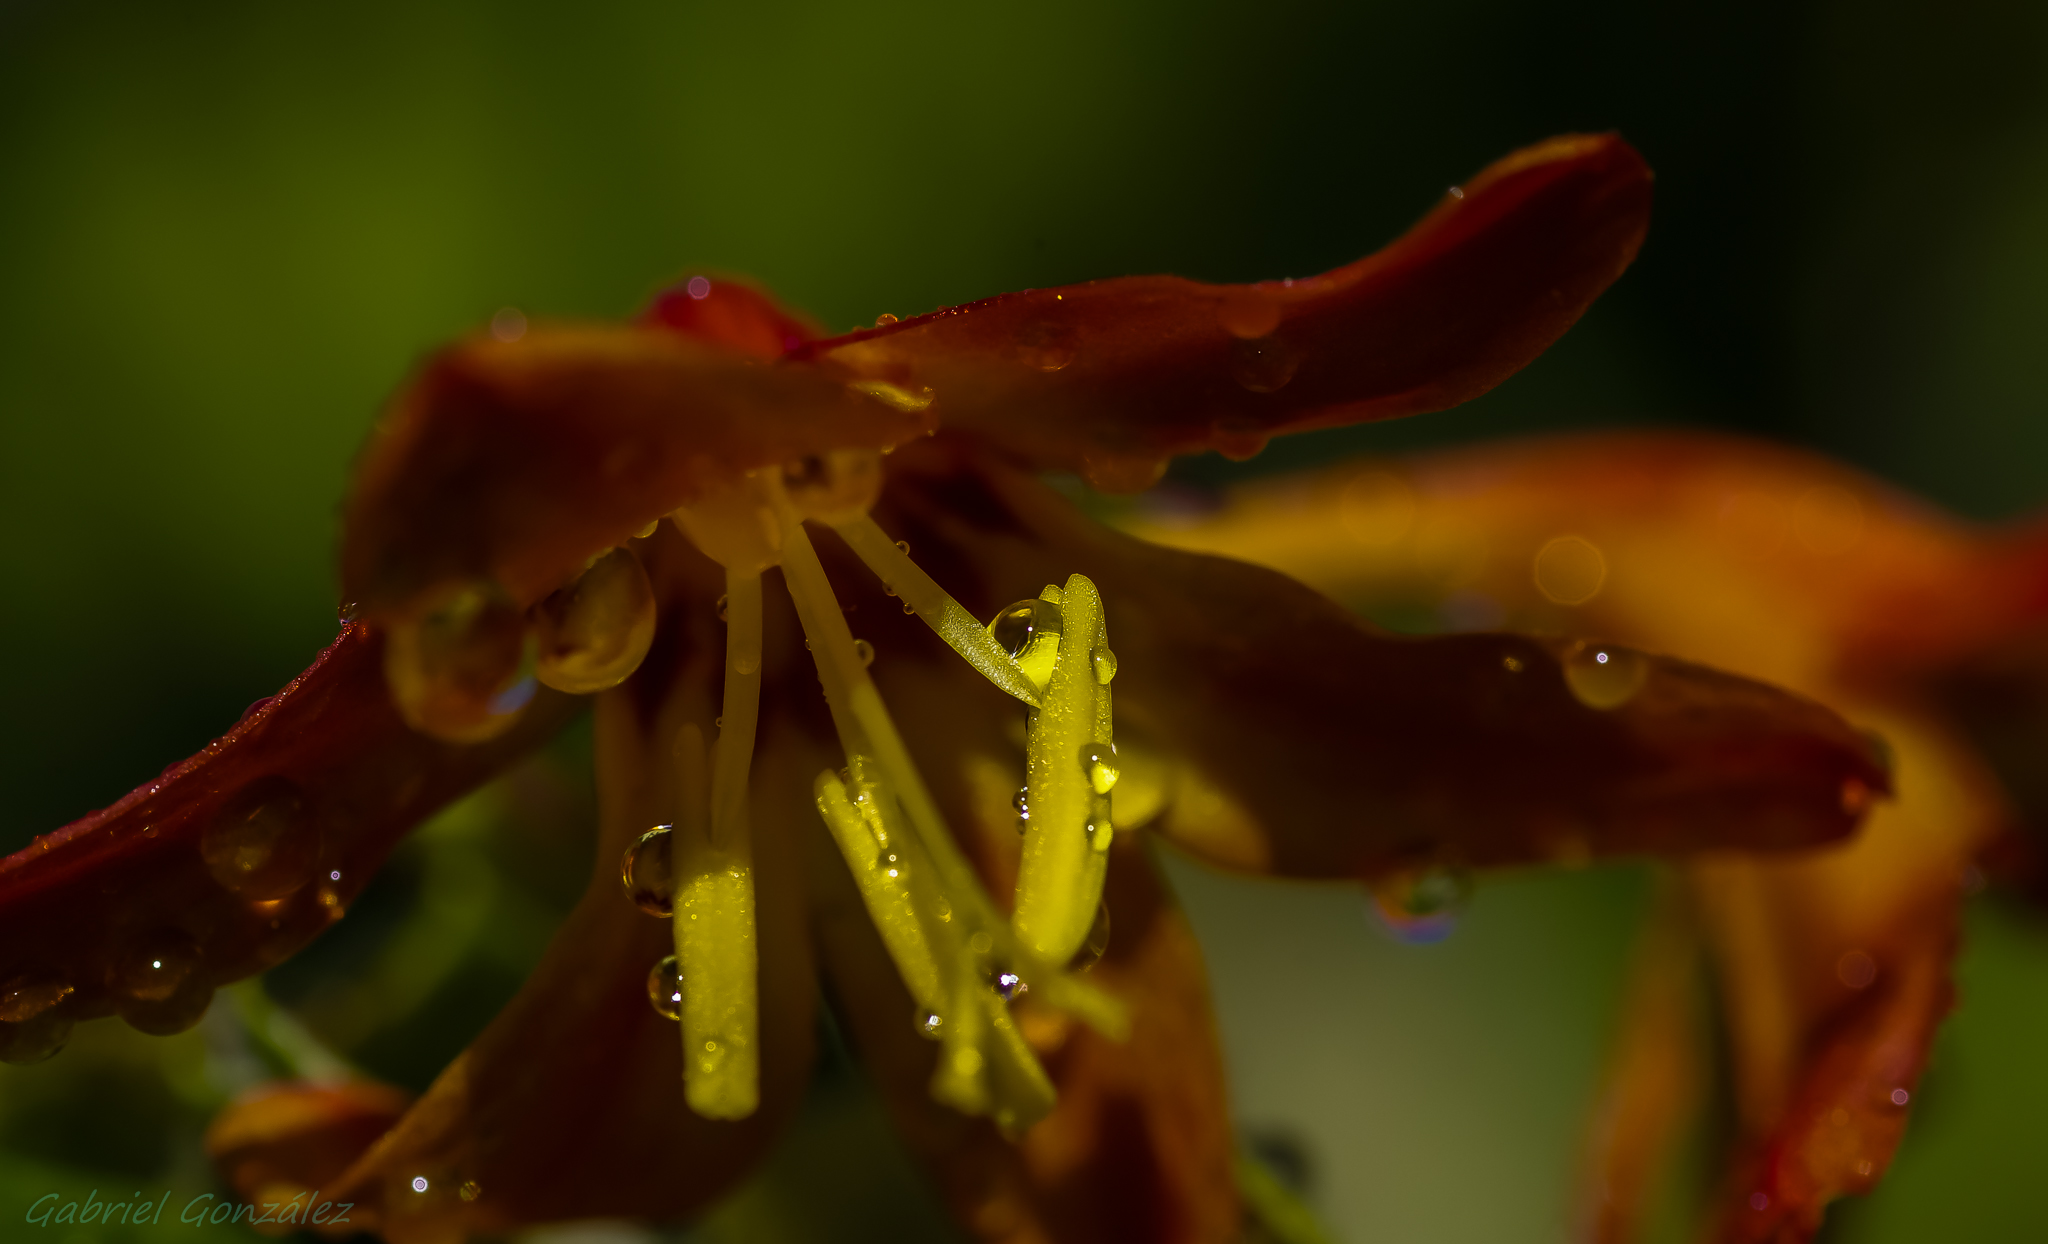
nature, plant, photography, leaf, flower, petal, red, macro, botany, flora, flowers, close up, naturaleza, flores, tamron90mm, ggl1, gaby1, xovesphoto, varios, some, pentaxk5, gphoto, macro photography, flowering plant, plant stem, land plant